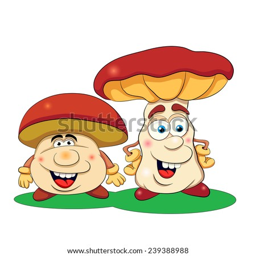
cartoon merry mushrooms on a white background .